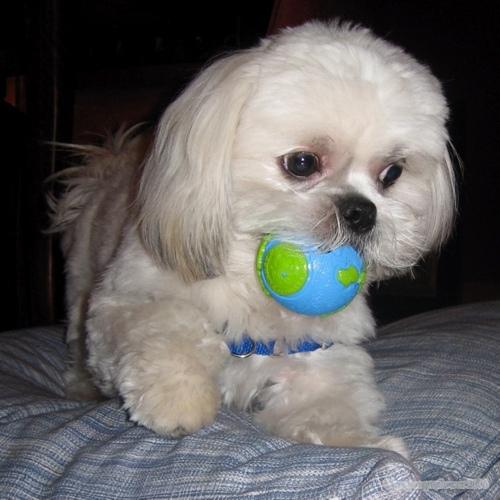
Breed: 361-n000123-Shih_Tzu